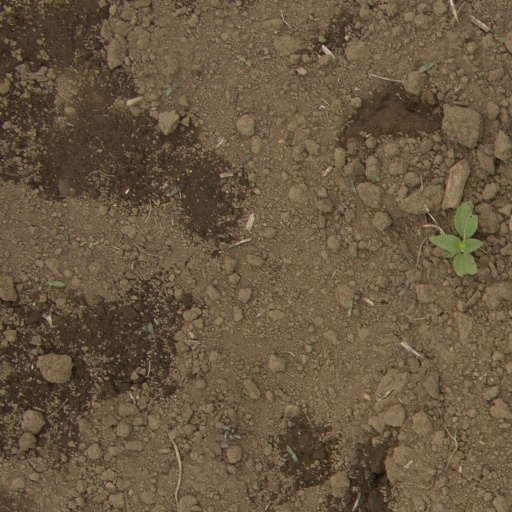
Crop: Jerusalem artichoke